40th Regiment Royal Artillery

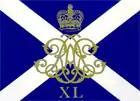

40th Regiment Royal Artillery – The Lowland Gunners – was a regiment of the Royal Artillery in the British Army. It supported 19 Light Brigade in the field artillery role. It was structured into Fire Support Teams equipped with MSTAR, and the regiment's three gun batteries, equipped with eighteen L118 Light Guns. The Clan Home tartan was worn by the regiment.